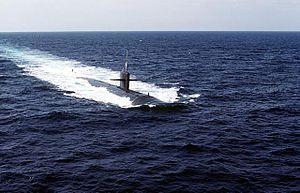
L'USS Phoenix (SSN-702) est un sous-marin nucléaire d'attaque de classe Los Angeles en service dans l'United States Navy de 1981 à 1998.